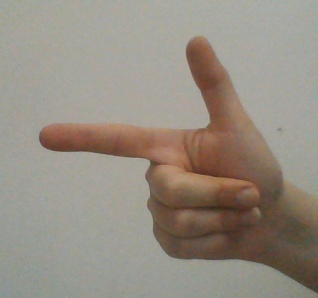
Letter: yaa